Sheryl Crow

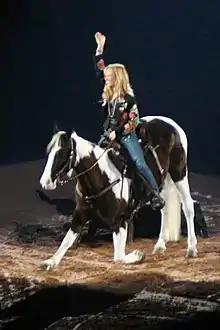
Crow at the Houston Livestock Show and Rodeo in 2007

Crow opposed the 2003 invasion of Iraq, wearing a shirt that read "I don't believe in your war, Mr. Bush!" during a performance on "Good Morning America" and posting an open letter explaining her opposition on her website. At a performance with Kid Rock at the 45th Annual Grammy Awards, she wore a large peace sign and a guitar strap with the words "No War". She showed support for injured soldiers in 2003 by playing her guitar and singing to individual patients at Walter Reed Army Medical Center.